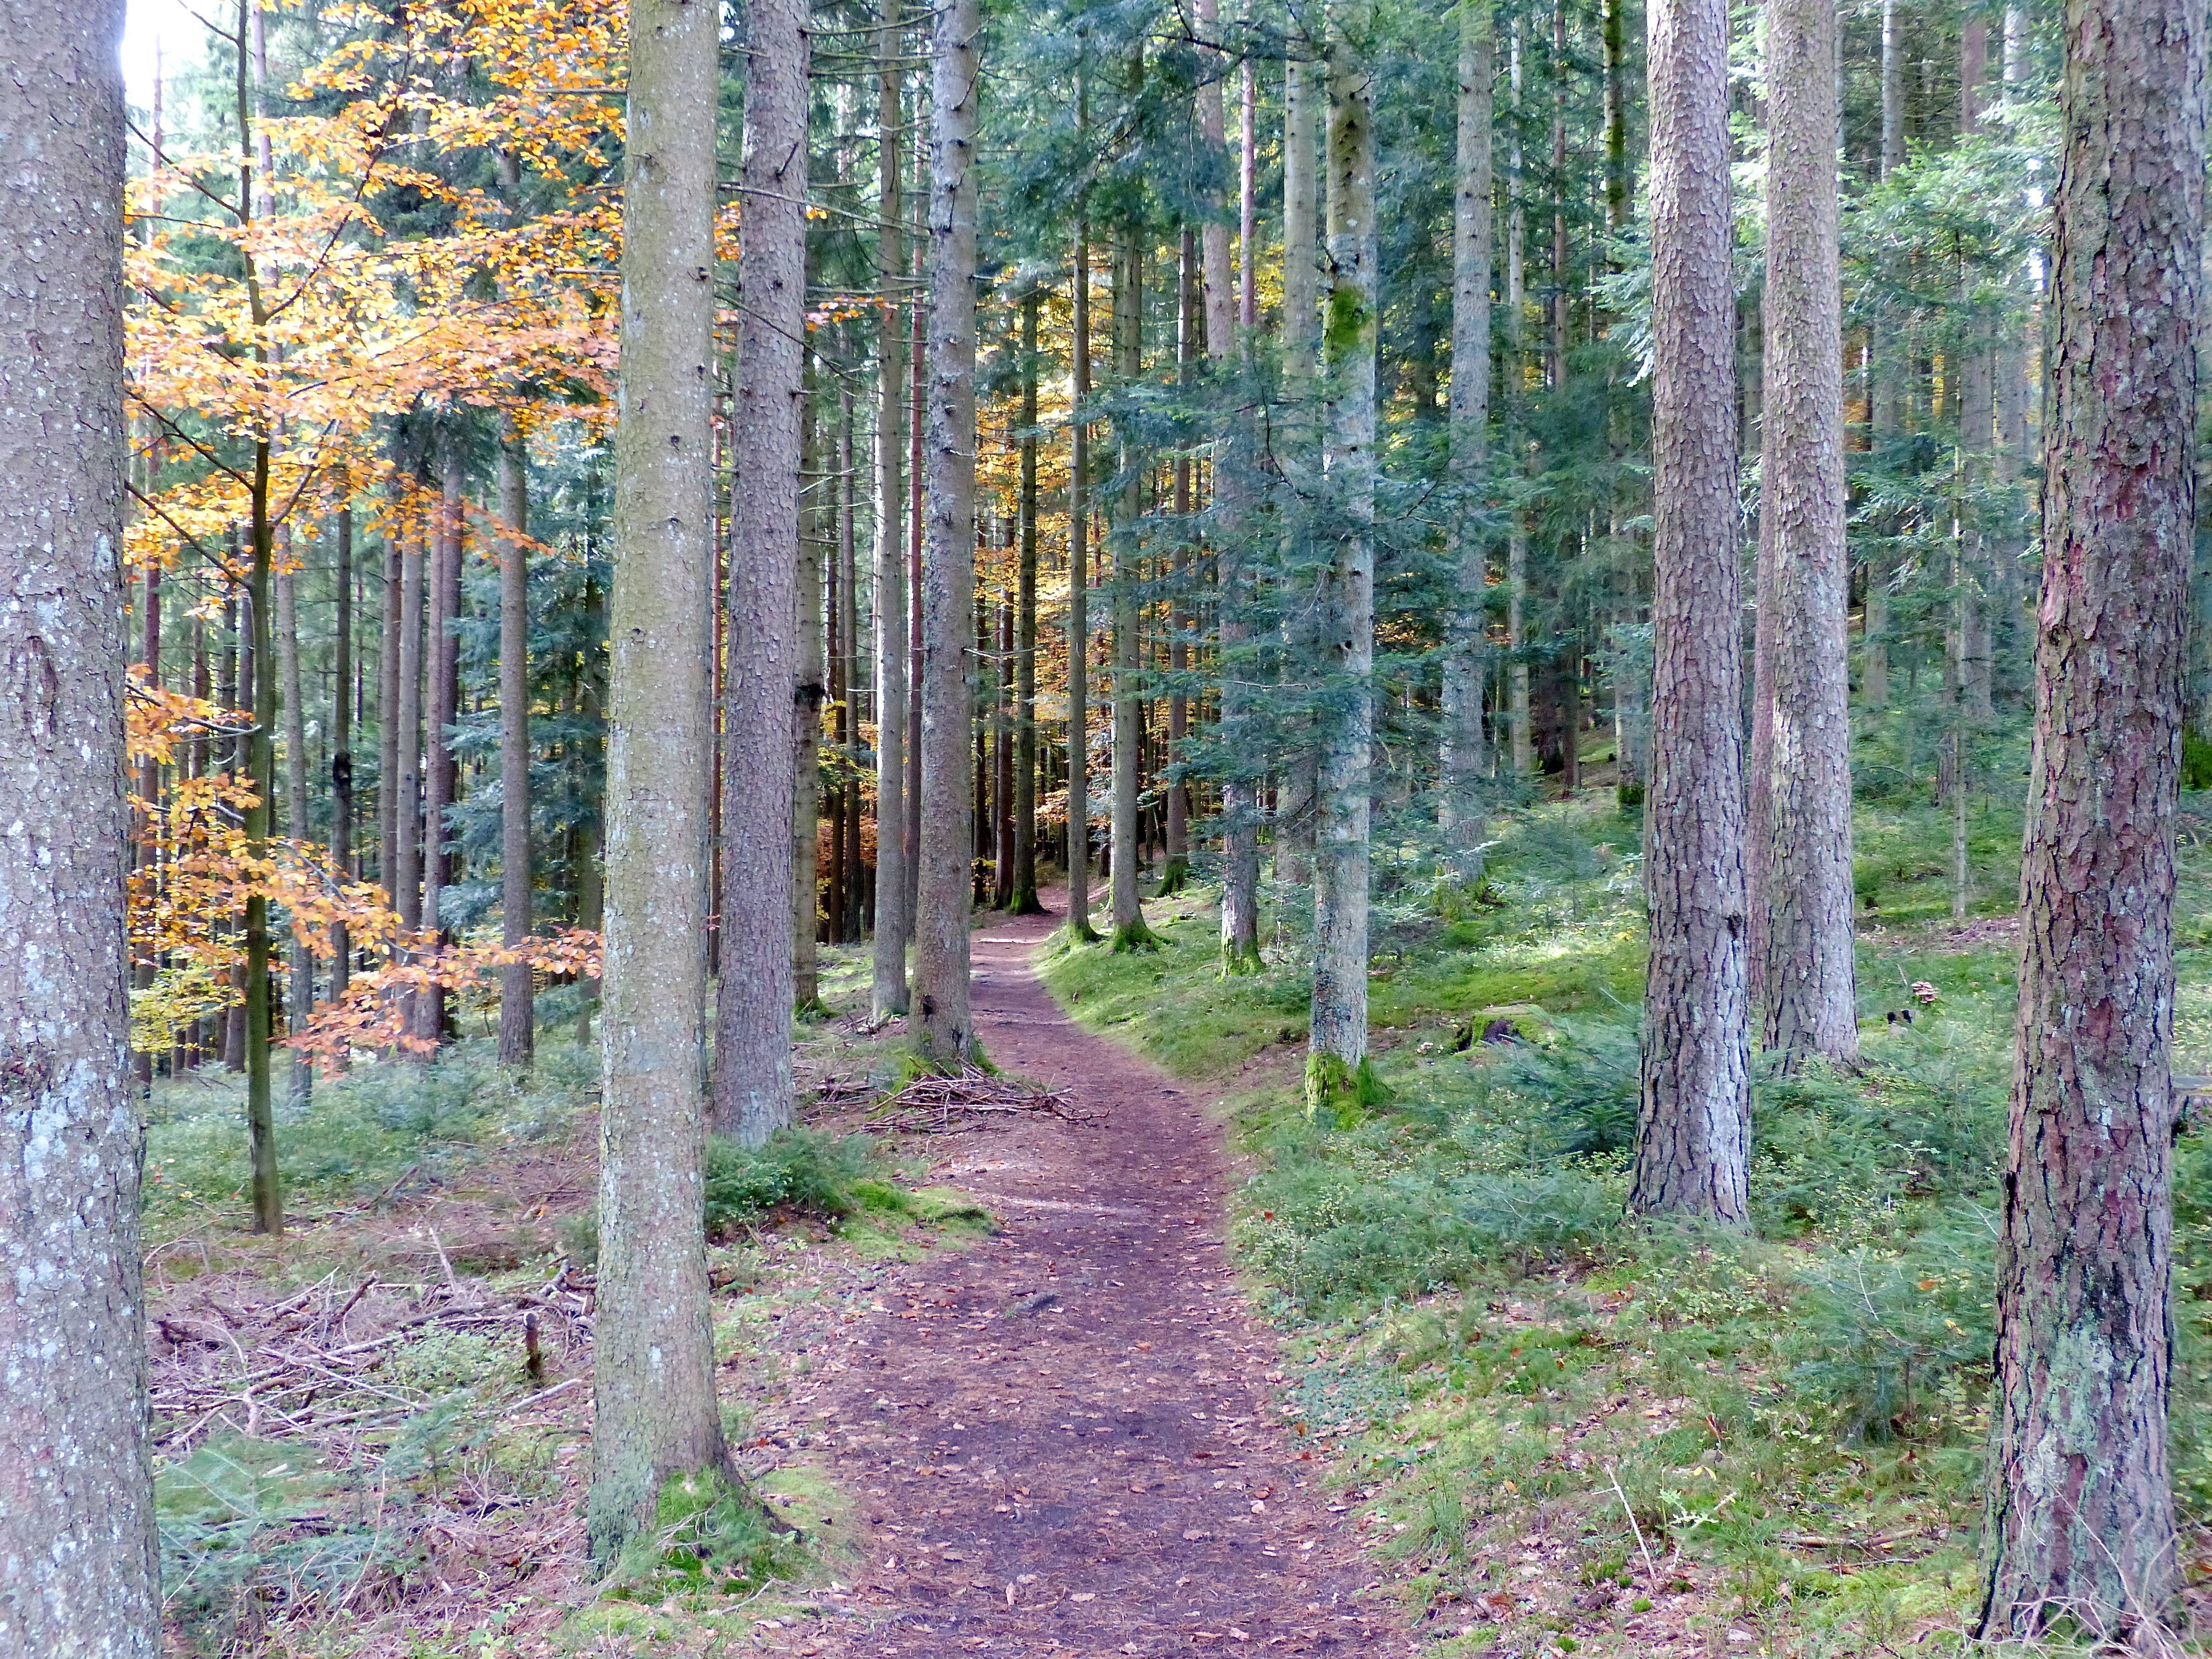
landscape, tree, forest, path, wilderness, plant, hiking, trail, leaf, fall, travel, foliage, europe, autumn, black, season, trees, leaves, spruce, deciduous, germany, grove, schwarzwald, woodland, habitat, ecosystem, baiersbronn, mitteltal, biome, old growth forest, natural environment, woody plant, temperate broadleaf and mixed forest, temperate coniferous forest, land plant